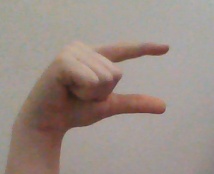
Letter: dal